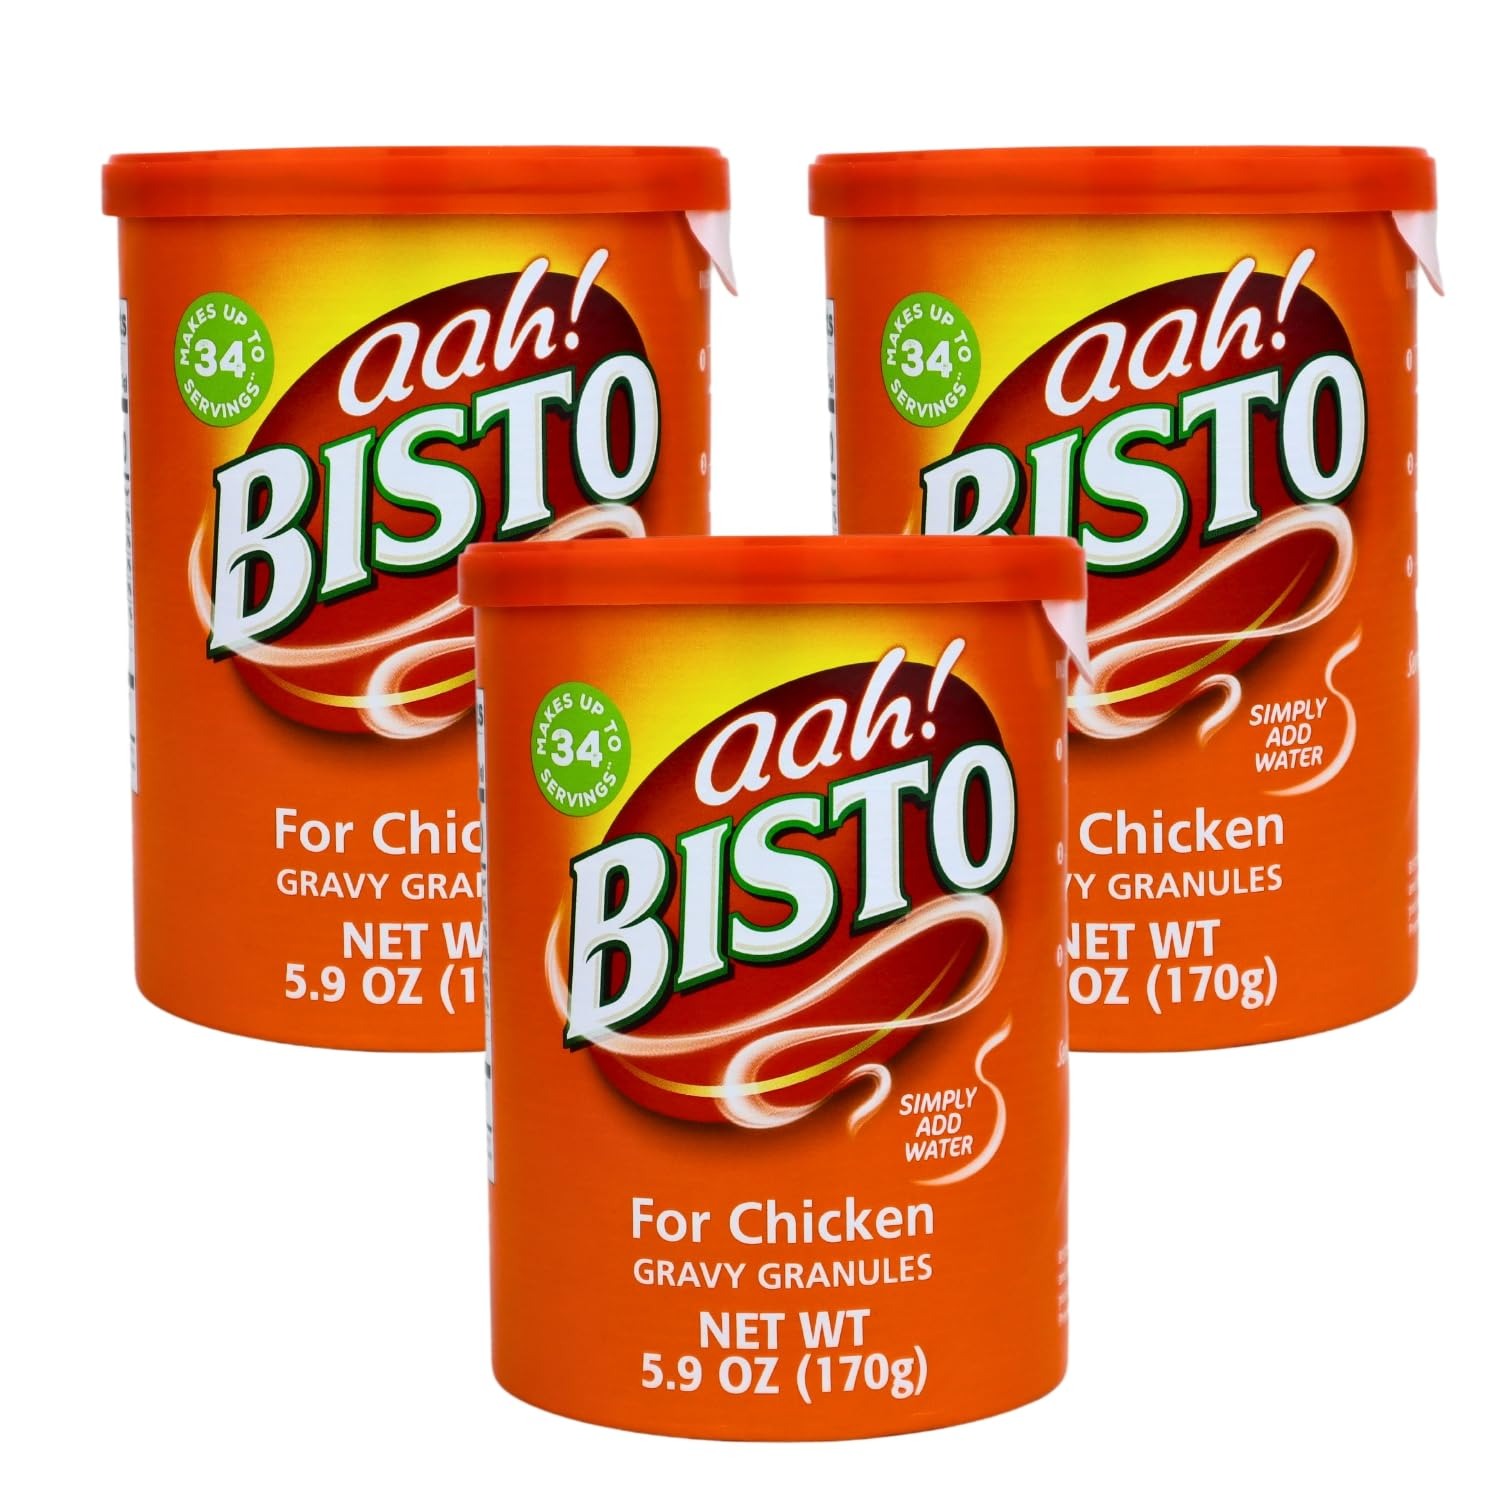
Item Name: Bisto Gravy Granules Chick 6.0 OZ (Pack of 3)
Bullet Point 1: Includes: Bisto Chicken Gravy Granules 170g Pack of 3
Bullet Point 2: Rich and Savory Flavor: Enjoy a perfectly balanced chicken flavor that enhances classic family meals, roasted chicken dinners, and hearty comfort dishes. This gravy adds depth and warmth to your culinary creations, making every meal memorable.
Bullet Point 3: Quick and Easy Preparation: No need for complicated recipes or long cooking times; just mix the granules with boiling water, stir, and enjoy a smooth, flavorful gravy in minutes. Perfect for busy kitchens and last-minute meal upgrades.
Bullet Point 4: Perfect Consistency Every Time: Achieve a velvety, lump-free sauce effortlessly with Bisto's trusted formula. The smooth texture coats your dishes beautifully, ensuring a professional finish that looks as good as it tastes.
Bullet Point 5: Trusted Brand with Rich Heritage: Loved by generations, Bisto has been a staple in households worldwide for its reliability and delicious flavors. Bring the tradition of great-tasting gravy to your table with a brand you can trust.
Product Description: Transform your meals with Bisto Chicken Gravy Granules – 170g, the ultimate kitchen companion for creating rich, savory, and velvety-smooth gravy in minutes. This versatile product is perfect for enhancing a variety of dishes, from classic roast chicken dinners with golden potatoes to hearty casseroles, stews, and pies. Simply add boiling water, stir, and enjoy a lump-free, deliciously flavored sauce without the hassle of making gravy from scratch. Drizzle it over creamy mashed potatoes, grilled meats, or steamed vegetables for a comforting touch that ties your meal together. Loved and trusted by families for generations, Bisto delivers consistent, high-quality flavor that elevates everyday meals and special occasions alike. The convenient 170g size offers multiple servings, making it ideal for family dinners, festive gatherings, and holiday feasts. Whether it’s a midweek dinner or a celebratory spread, Bisto Chicken Gravy Granules ensure your dishes are always memorable and delicious.
Value: 18.0
Unit: Ounce

Price: 23.14